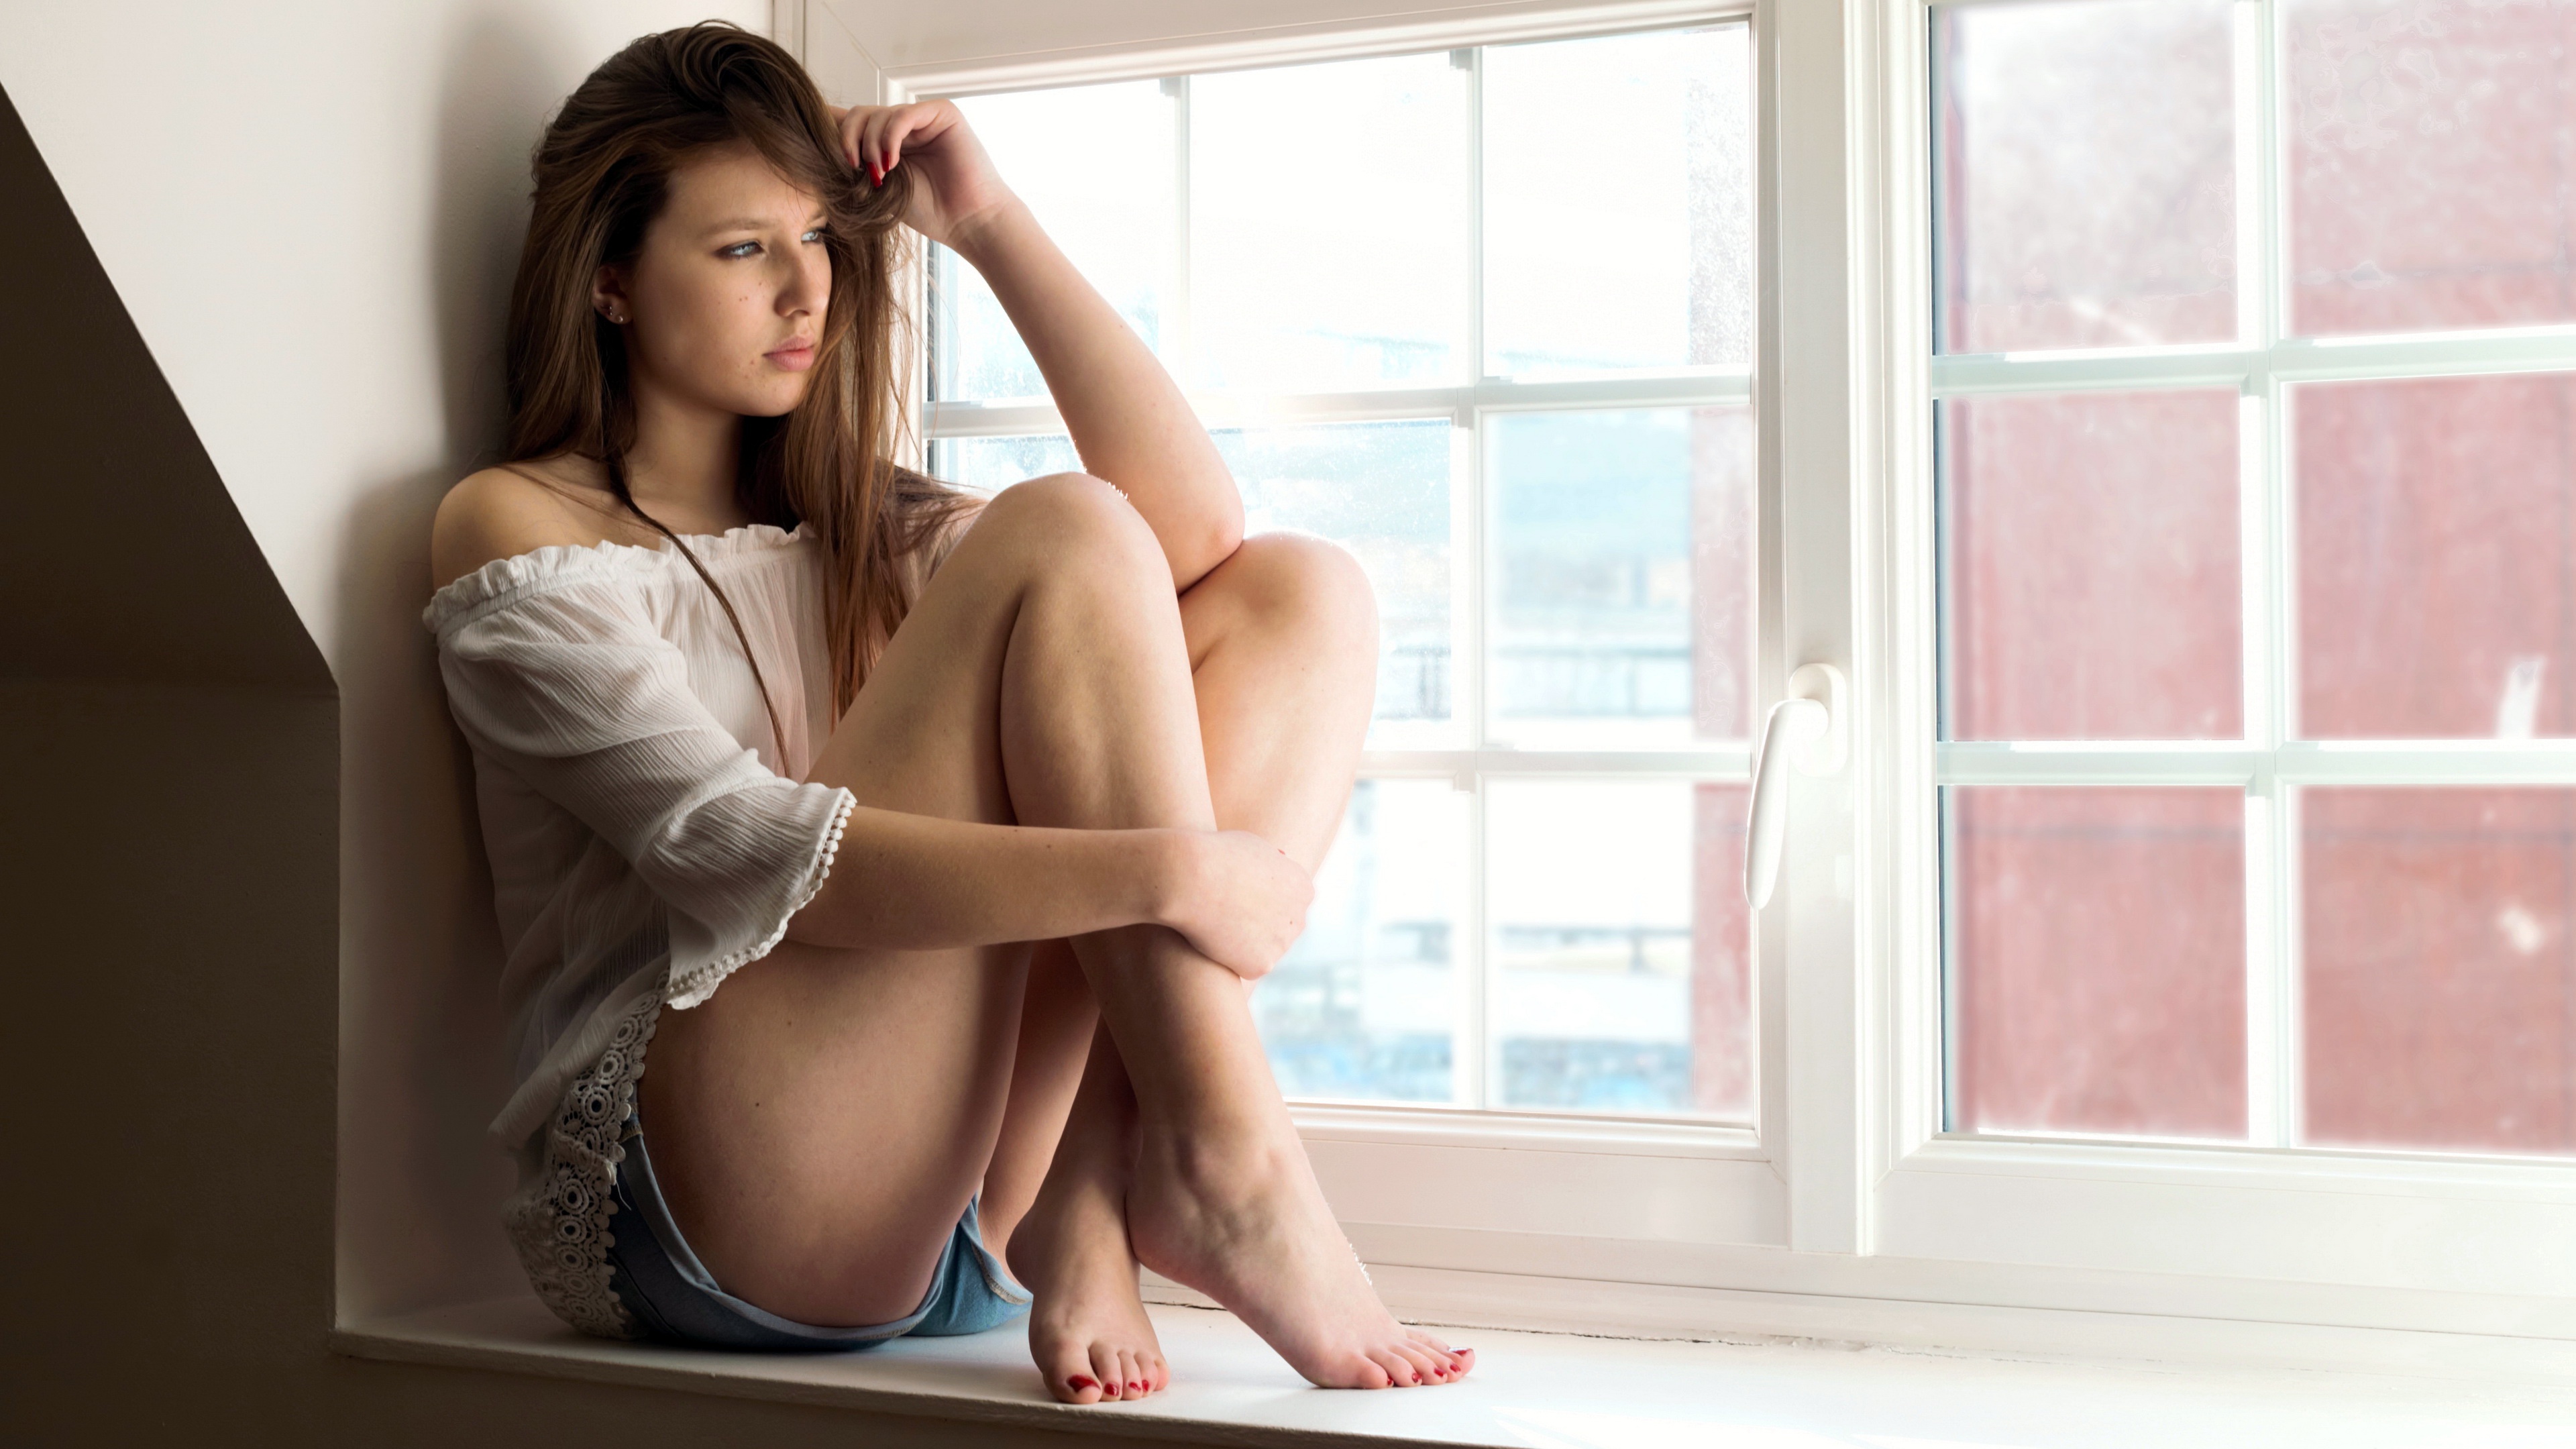
girl, girls, woman, model, person, photo, wallpaper, hair, skin, shoulder, leg, window, flash photography, neck, comfort, knee, thigh, waist, fixture, elbow, stomach, art model, black hair, long hair, foot, human leg, fashion model, trunk, abdomen, chest, brown hair, sitting, calf, undergarment, wrist, room, flesh, barefoot, gravure idol, photo shoot, flooring